Ball Don't Lie

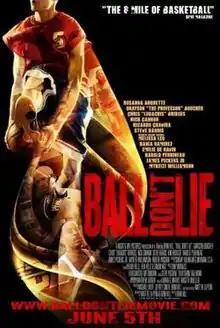

Ball Don't Lie is a 2008 film directed by Brin Hill. It is an adaptation of the novel of the same name, written by Matt de la Peña. It stars AND1 Mixtape team member Grayson Boucher, a.k.a. The Professor. The film premiered at the 2008 Tribeca Film Festival.